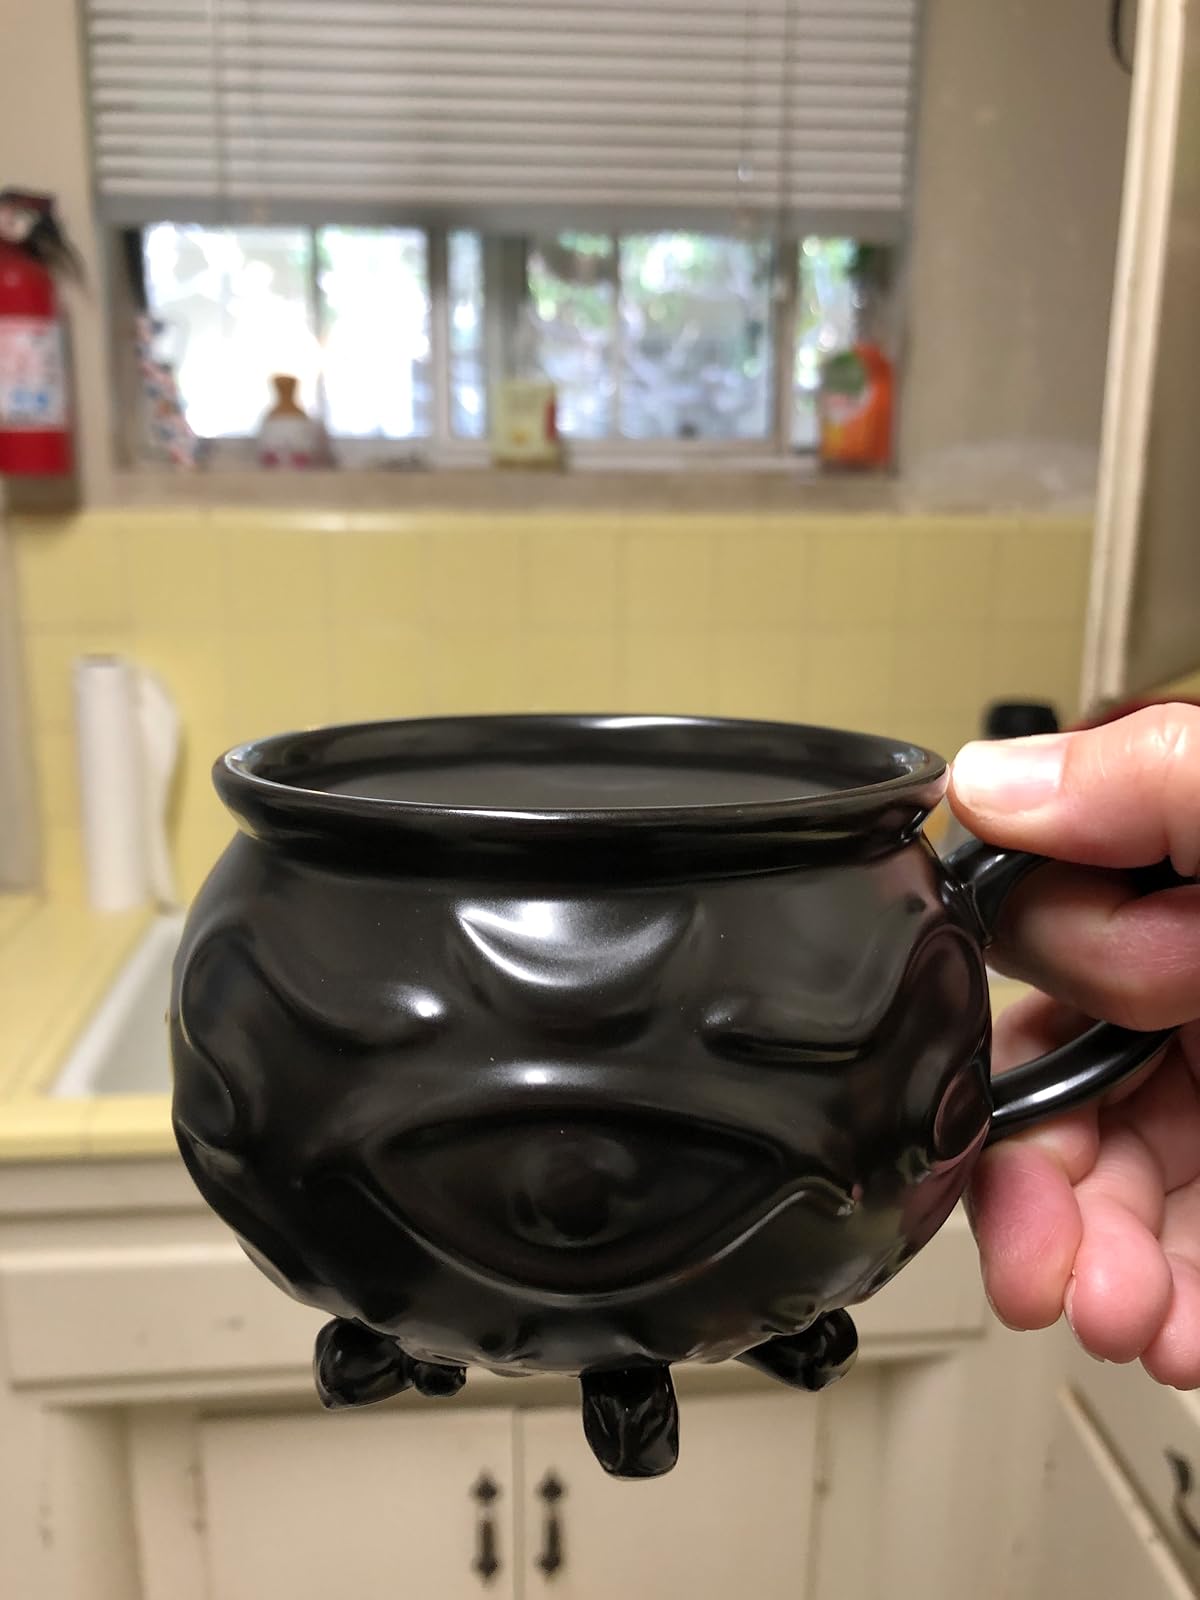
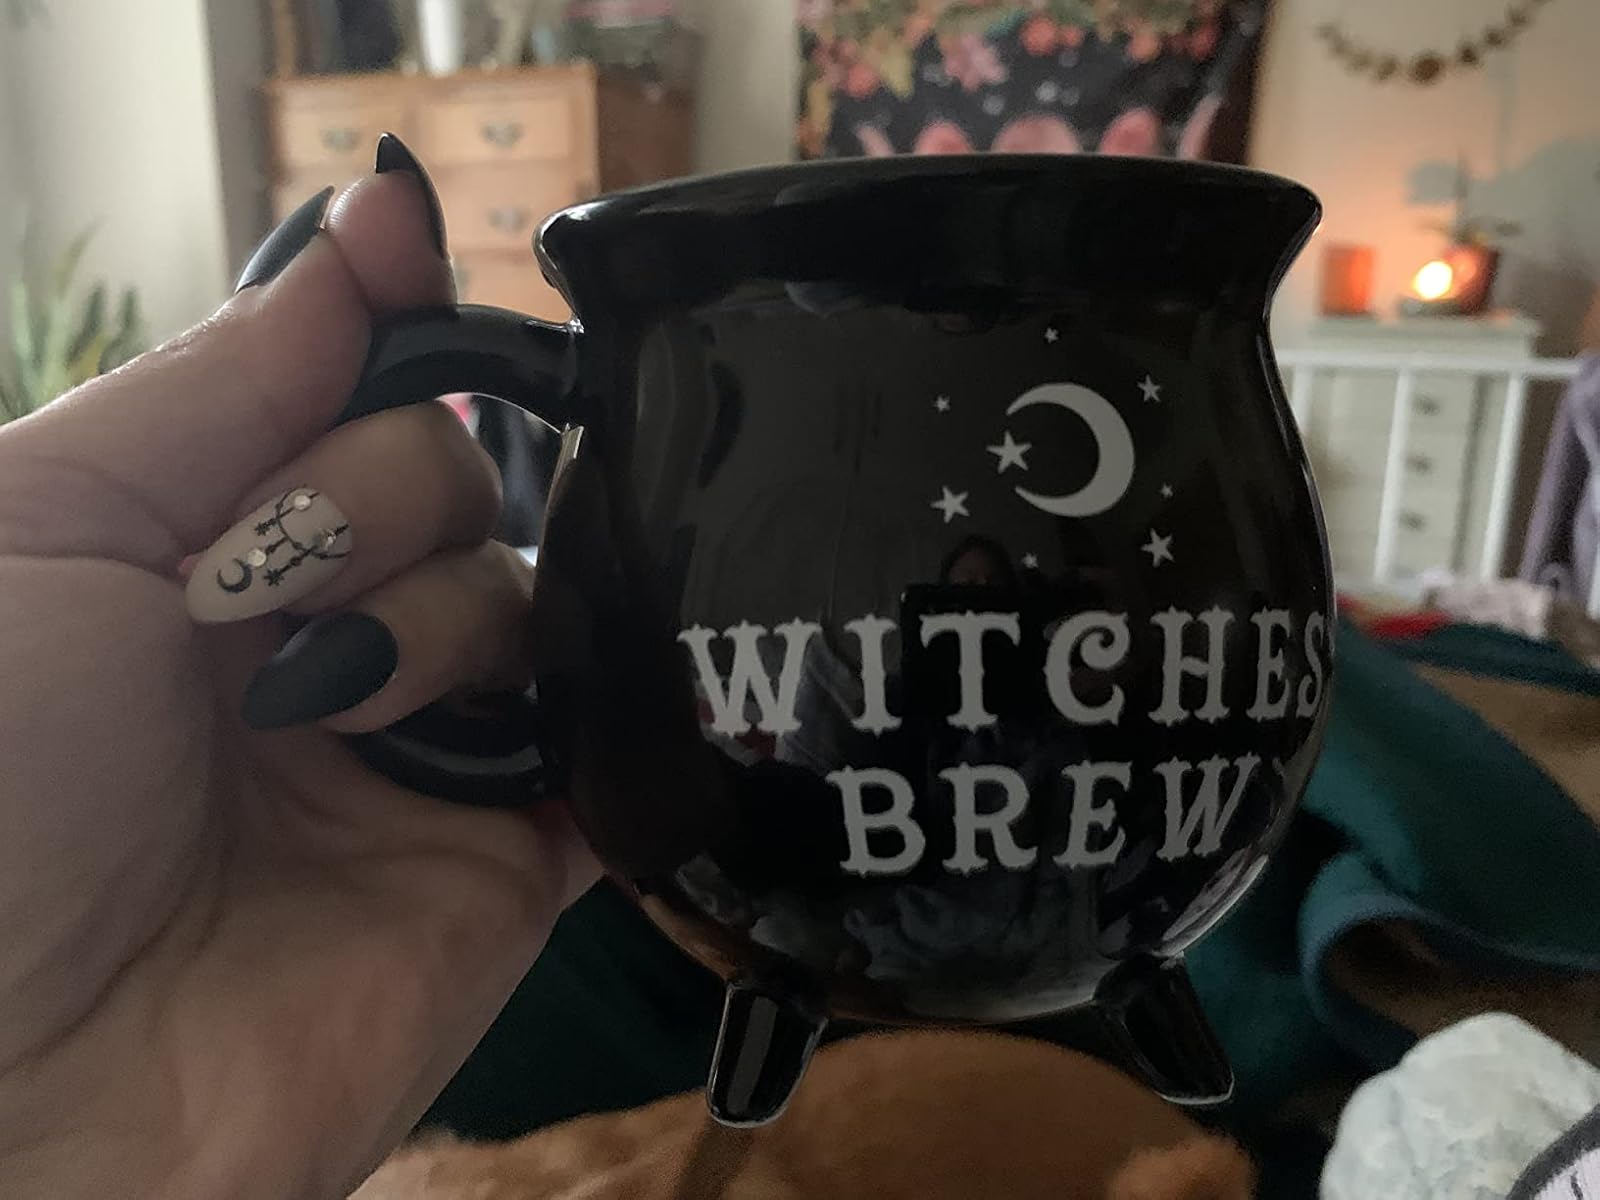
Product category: items_mug
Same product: no